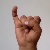
The image shows a hand gesture representing the letter 'I' in Indian Sign Language.